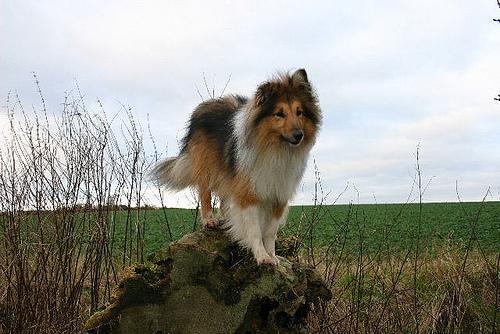
Shetland_sheepdog